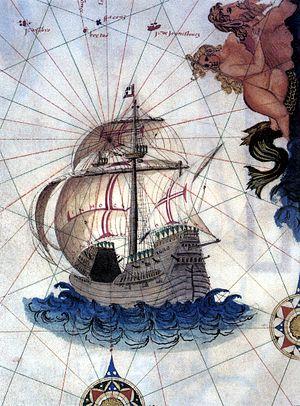
Pedro Álvares Cabral, né à Belmonte en 1467 ou 1468 et mort à Santarém vers 1520 ou 1526, est un navigateur portugais, commandant de flotte, chargé par le roi du Portugal Manuel Iᵉʳ d'aller aux Indes orientales et de poursuivre l'œuvre de Vasco de Gama.